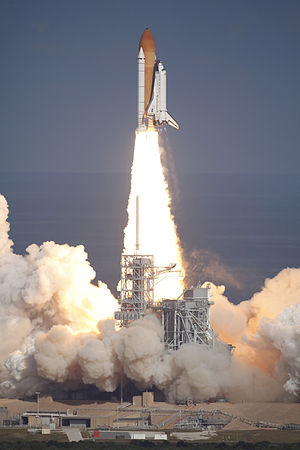
STS-129 / Missionen
Rumfærgen Atlantis opsendes fra Kennedy Space Center i Florida d. 16. november 2009.
STS-129 var rumfærgen Atlantis's 31. og næstsidste rummission og blev indledt med opsendelsen d. 16. november 2009 klokken 14:28 pm EST lokal tid. Atlantis landede d. 27. november 2009 9:44 a.m. EST.